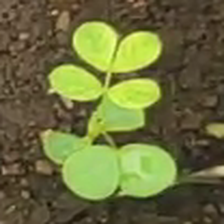
Weed species: Sicklepod_(Senna obtusifolia)